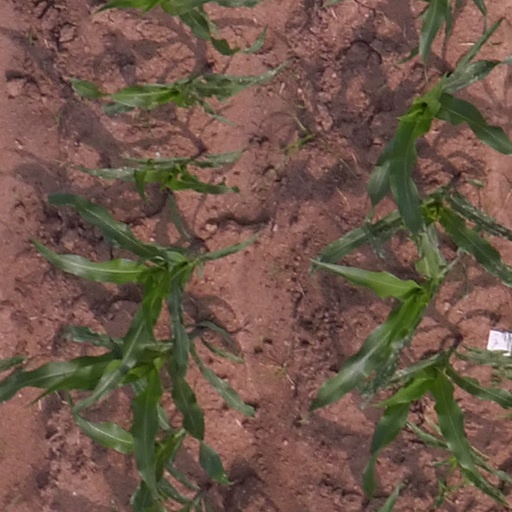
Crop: maize; corn